New Mexico Lobos

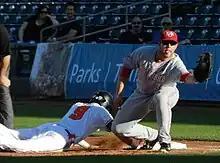
A 2015 baseball game between New Mexico and Oregon State

The baseball team's head coach is Tod Brown, the pitching coach is Michael Lopez and the assistant coach/recruiting coach is Nate Causey.